Origins of the Six-Day War

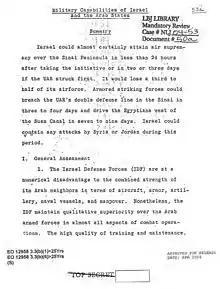
CIA Analysis of the 1967 Arab-Israeli War. The first page of the draft of the "special estimate" that predicted the outcome of the war

The Central Intelligence Agency assessed that Israel could "defend successfully against simultaneous Arab attacks on all fronts... or hold on any three fronts while mounting successfully a major offensive on the fourth."